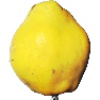
Label: Quince 1